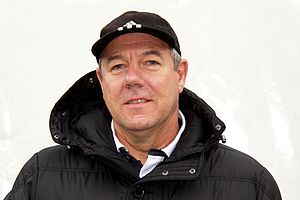
Herbert Feurer
Herbert Feurer er en tidligere østrigsk fodboldspiller.